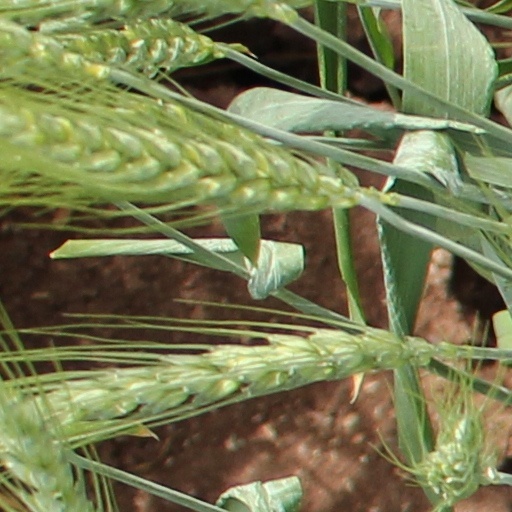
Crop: wheat